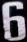
Number: 6